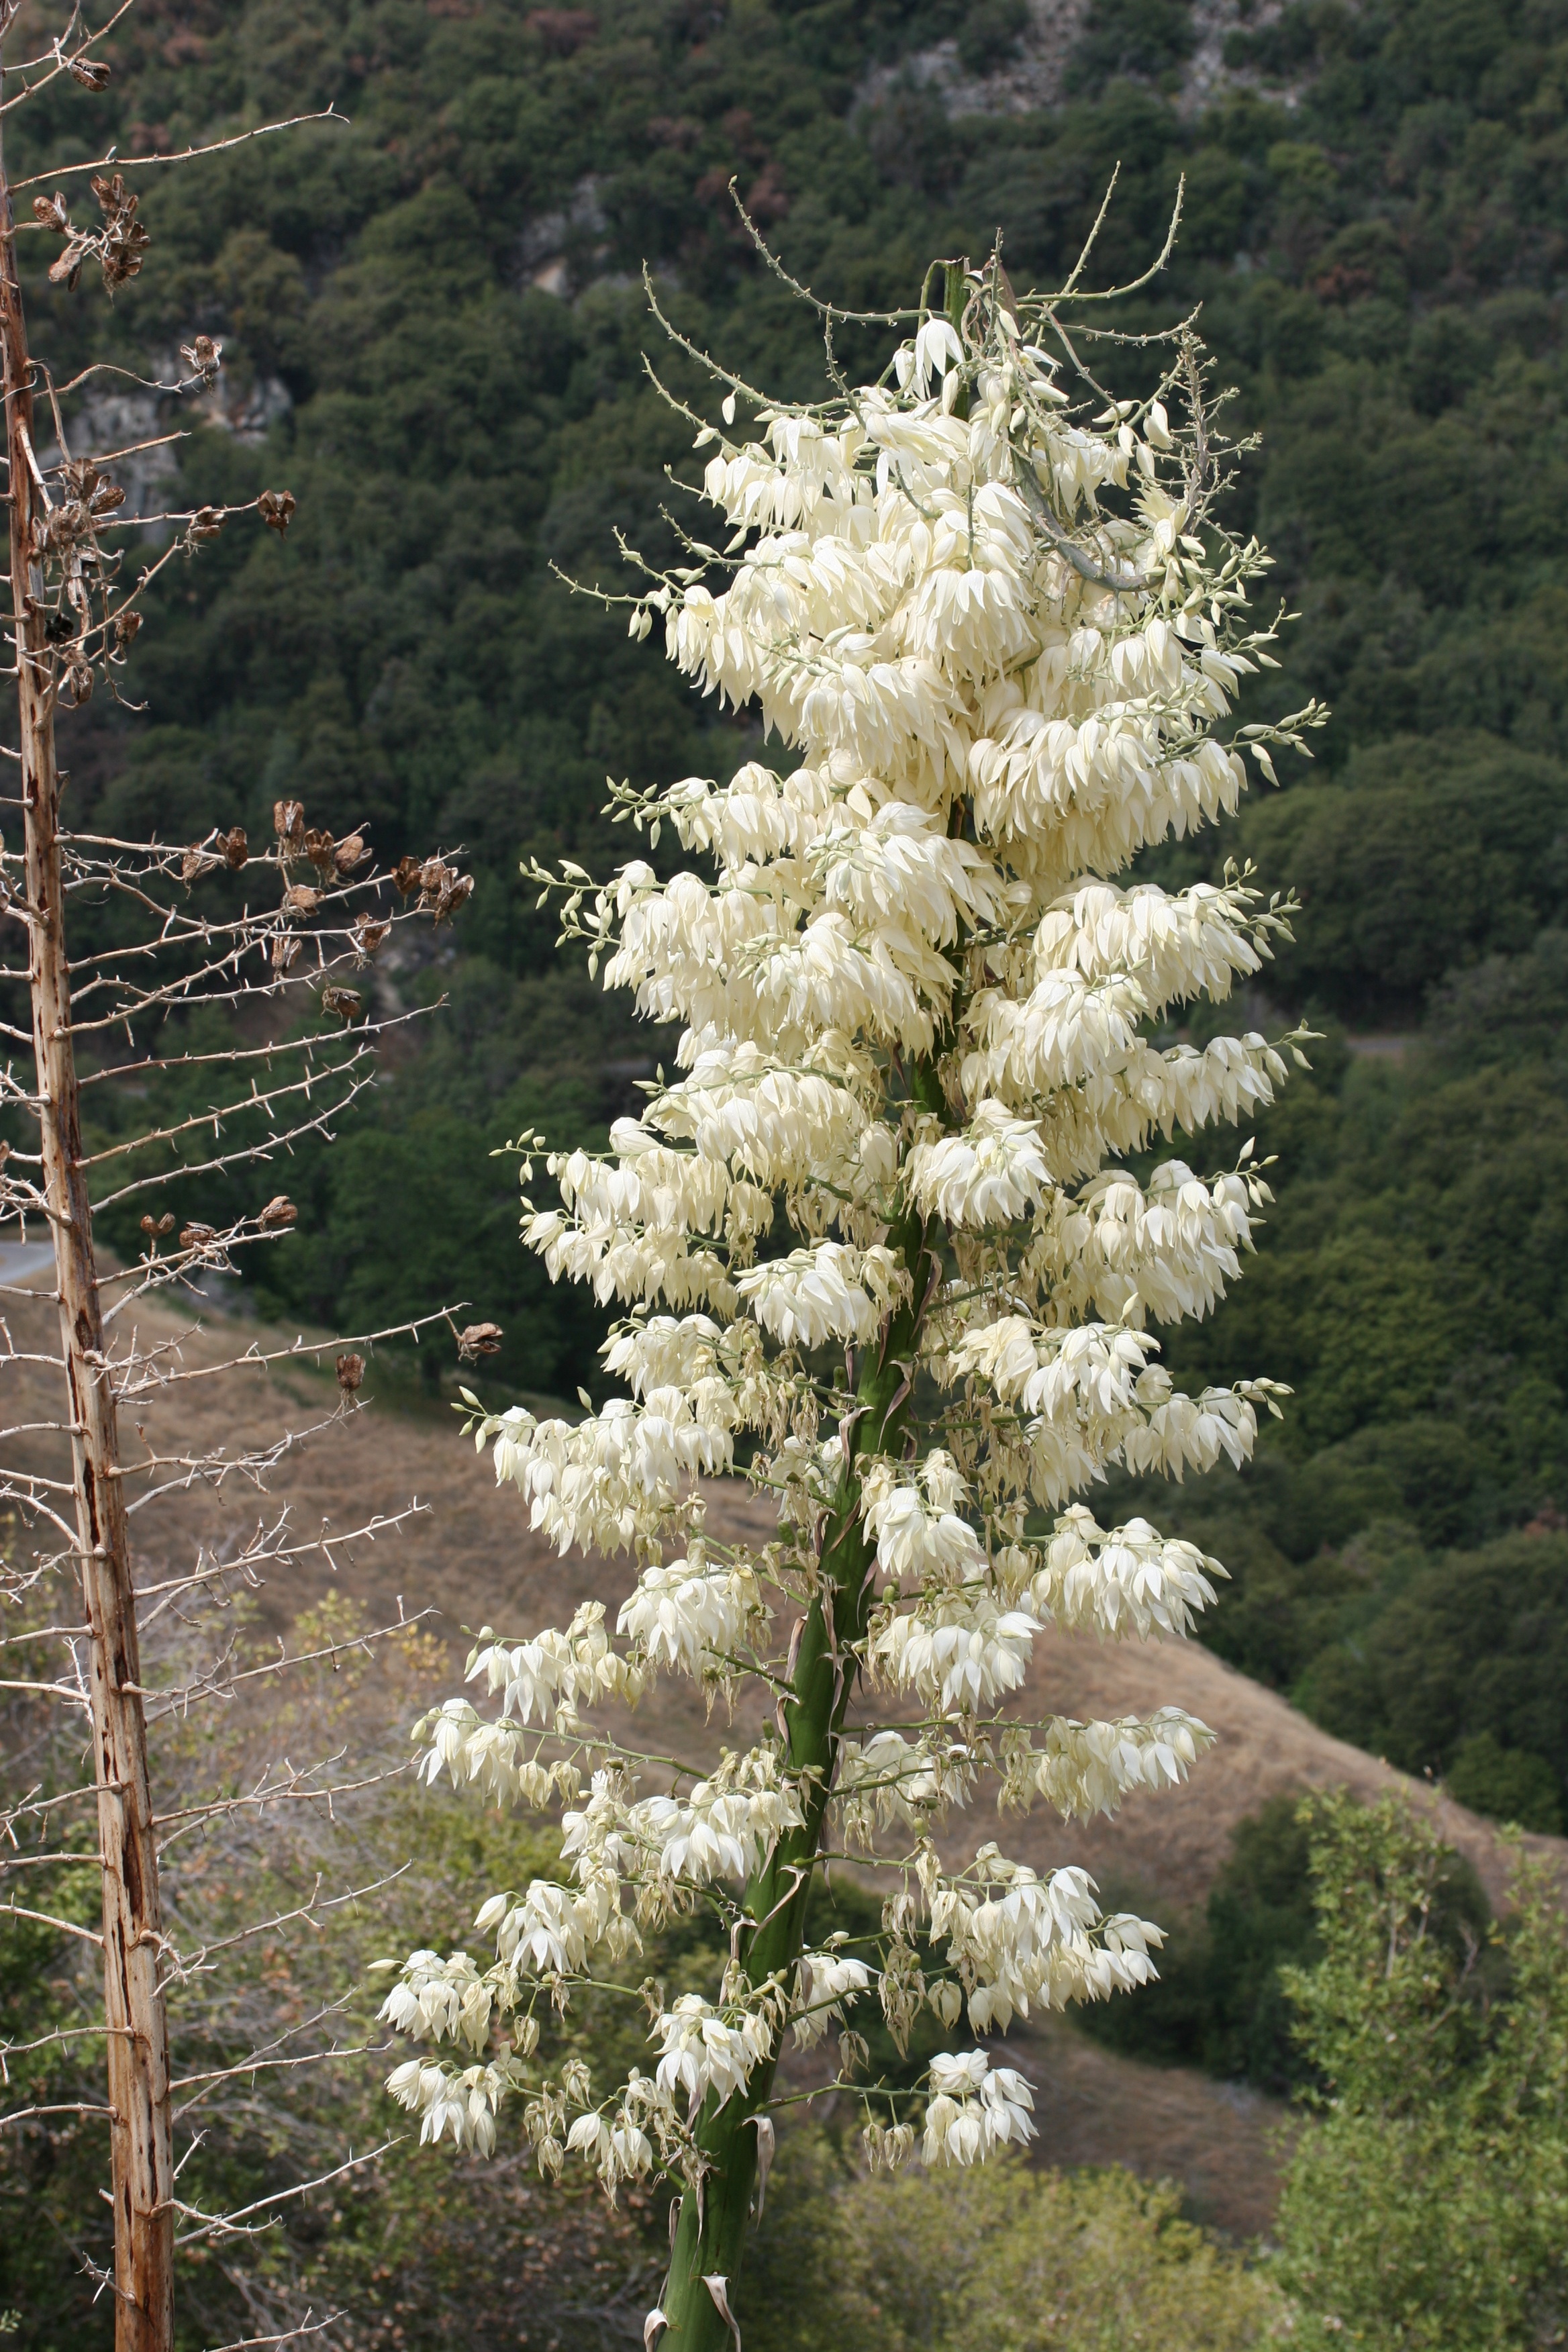
tree, branch, blossom, plant, flower, produce, evergreen, botany, fir, flora, wildflower, spruce, petals, shrub, mimosa, flowering plant, woody plant, land plant